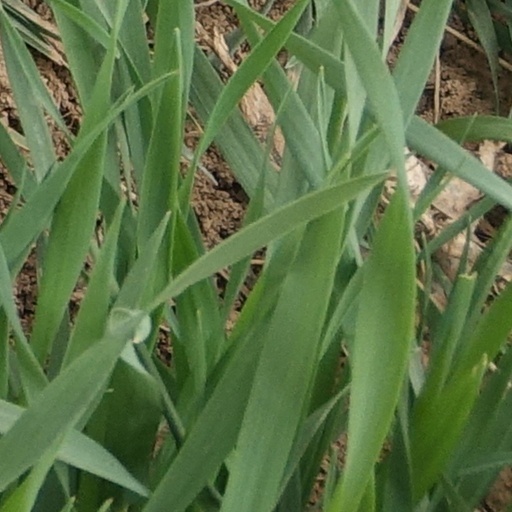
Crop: wheat